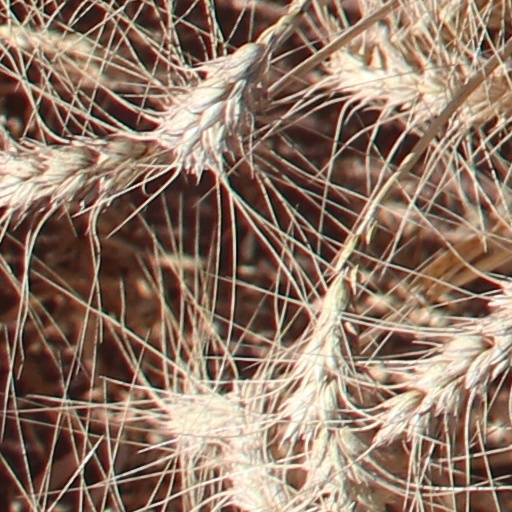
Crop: wheat